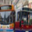
Label: bus